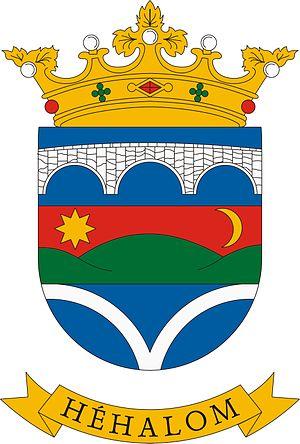
Héhalom est un village et une commune du comitat de Nógrád en Hongrie.